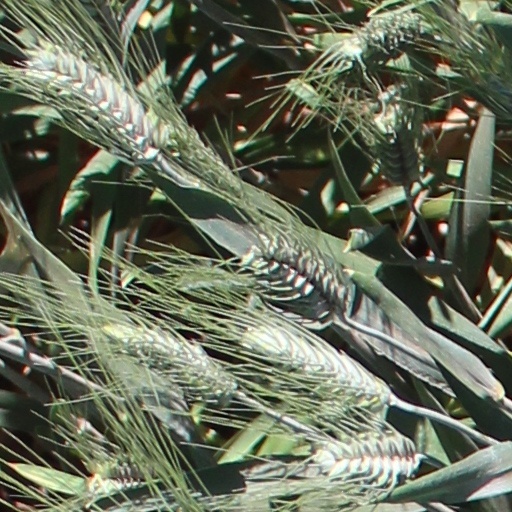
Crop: wheat